Gertrude Hall

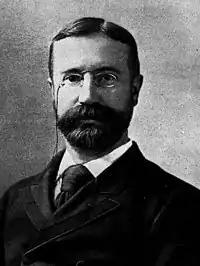
Hall's husband William Crary Brownell, in a photograph published in 1894

Hall was born in Boston. At the age of seven she was taken to Florence, Italy, where for nine years she and her sisters were boarding pupils at a "pensionnat de demoiselles" that was later described in her 1913 novel "The Truth About Camilla". Florence would become the setting for a number of her stories, both historical and contemporary.